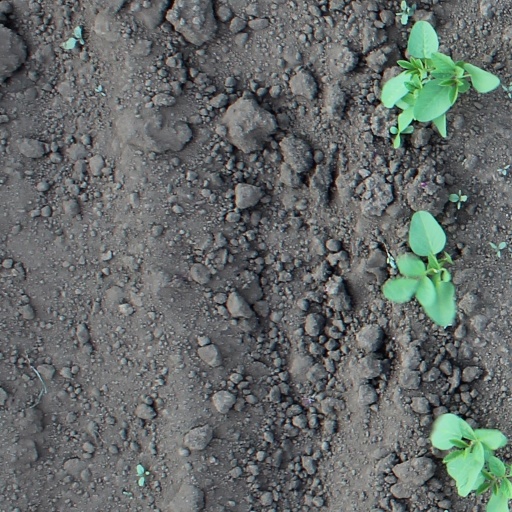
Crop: soybean